Amaliegade 45

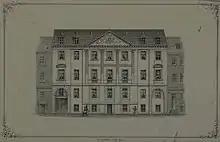
Drawing of the original facade

In 1902, Schouboe's heirs sold the property to Emil Falck (1865–1914). He carried out significant expands and alterations on the part of the property that faced Toldbodvej. He was also the owner of the country house Flynderupgård near Helsingør.